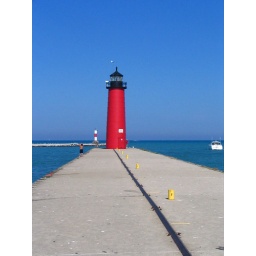
I love the color contrast! The lighthouse stands out so vividly against the blue of Lake Michigan.